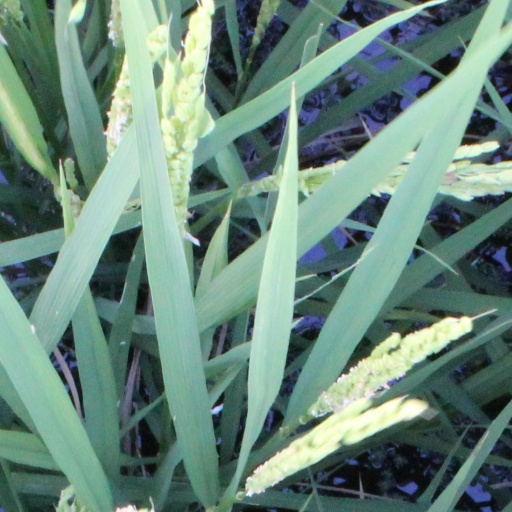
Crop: rice